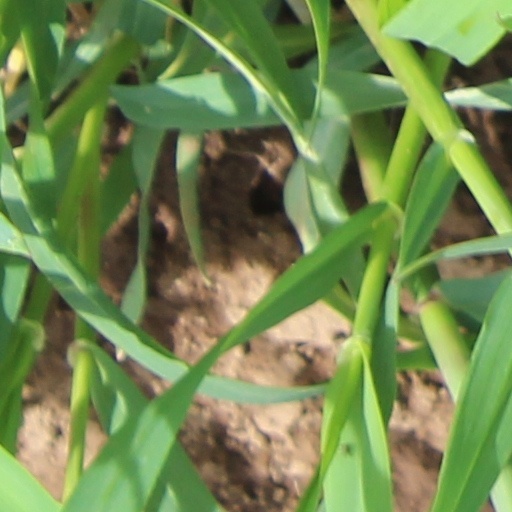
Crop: wheat